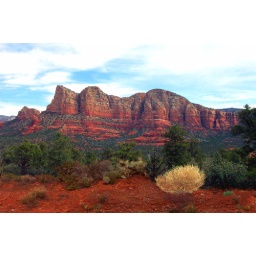
red rocks in Sedona